Treskavec Monastery

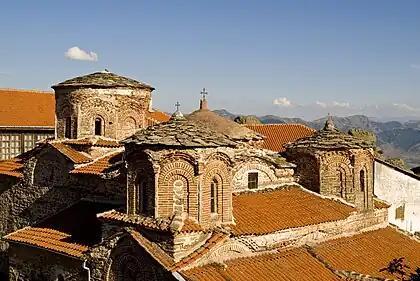
Treskavec Monastery

The Monastery of Treskavec, or St. Bogorodica, is a monastery situated on the rocky Mount Zlatovrv, 8km north of Prilep, in North Macedonia. Built in the 12th century, it currently has only one monk.